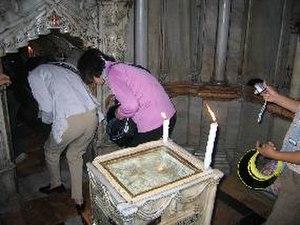
Le Saint-Sépulcre est, selon une tradition chrétienne, le tombeau du Christ, c'est-à-dire le sépulcre où le corps de Jésus de Nazareth aurait été déposé au soir de sa mort sur la Croix.